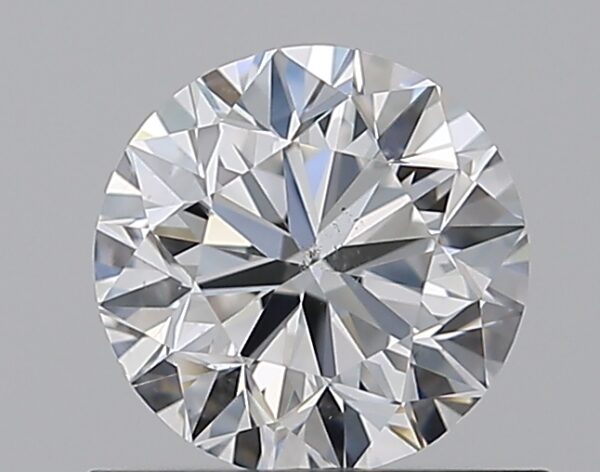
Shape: round
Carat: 0.7
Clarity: SI1
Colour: F
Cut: VG
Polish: EX
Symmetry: VG
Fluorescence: N
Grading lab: GIA
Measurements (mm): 5.47 x 5.54 x 3.56